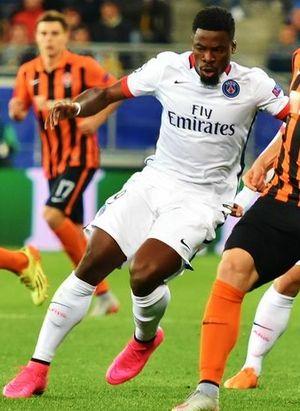
La saison 2015-2016 du Paris Saint-Germain est la quarante-troisième saison du club parisien en première division du championnat de France, la quarante-deuxième consécutive au sein de l'élite du football français. Cette saison est particulièrement importante dans l'histoire du PSG, puisque ce dernier réalise le quadruplé championnat-coupe de France-coupe de la Ligue-Trophée des champions pour la deuxième fois consécutive, une première pour un club européen professionnel.
Serge Aurier, né le 24 décembre 1992 à Ouaragahio, est un footballeur international ivoirien et qui évolue au poste de défenseur à Tottenham Hotspur.